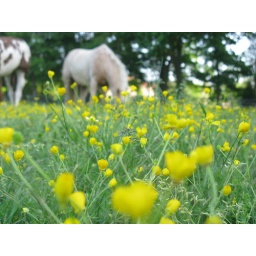
My lens focused on the flowers but my little horse is in the back ground!!